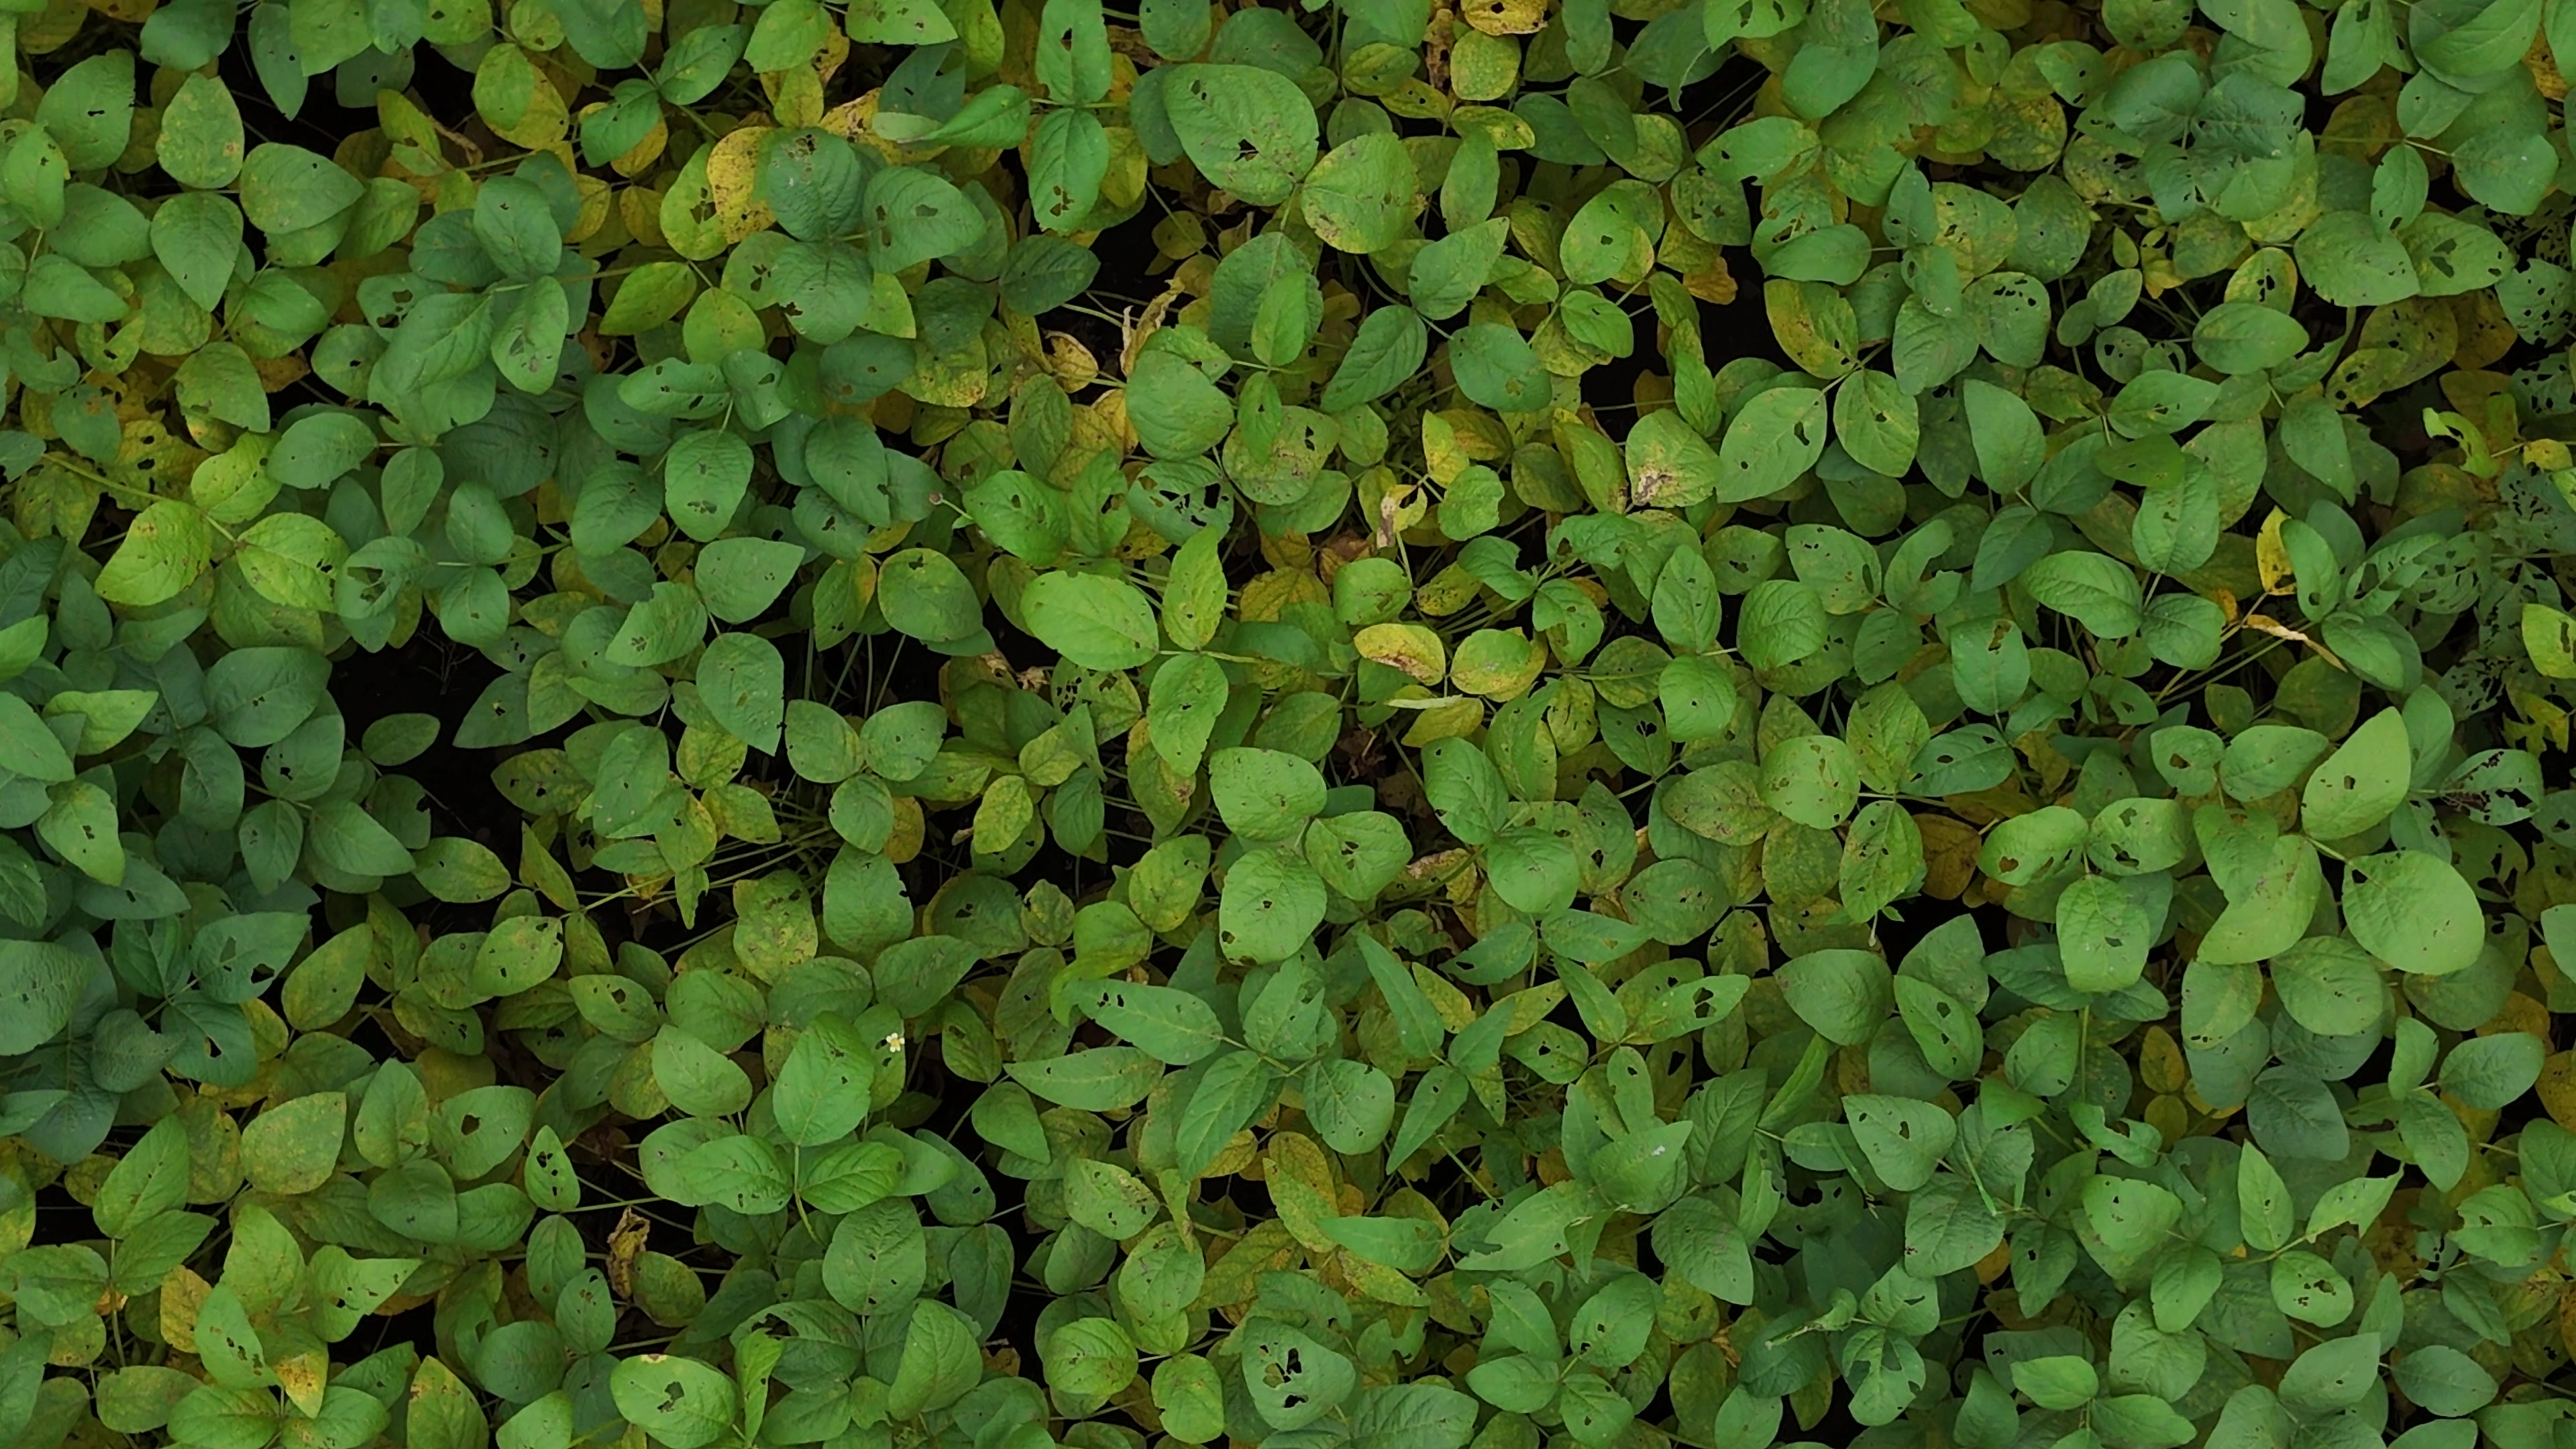
Label: Mosaic